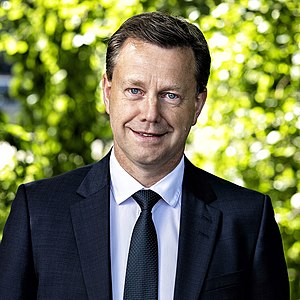
Kristian Hundebøll
Kristian Hundebøll, koncernchef i DLG
Koncernchef Kristian Hundebøll, DLG
Kristian Hundebøll er en dansk erhvervsleder, der siden 2013 har været koncernchef i landbrugsselskabet DLG.